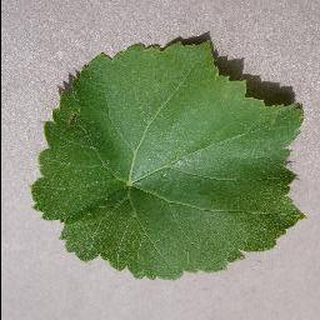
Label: healthy_grape